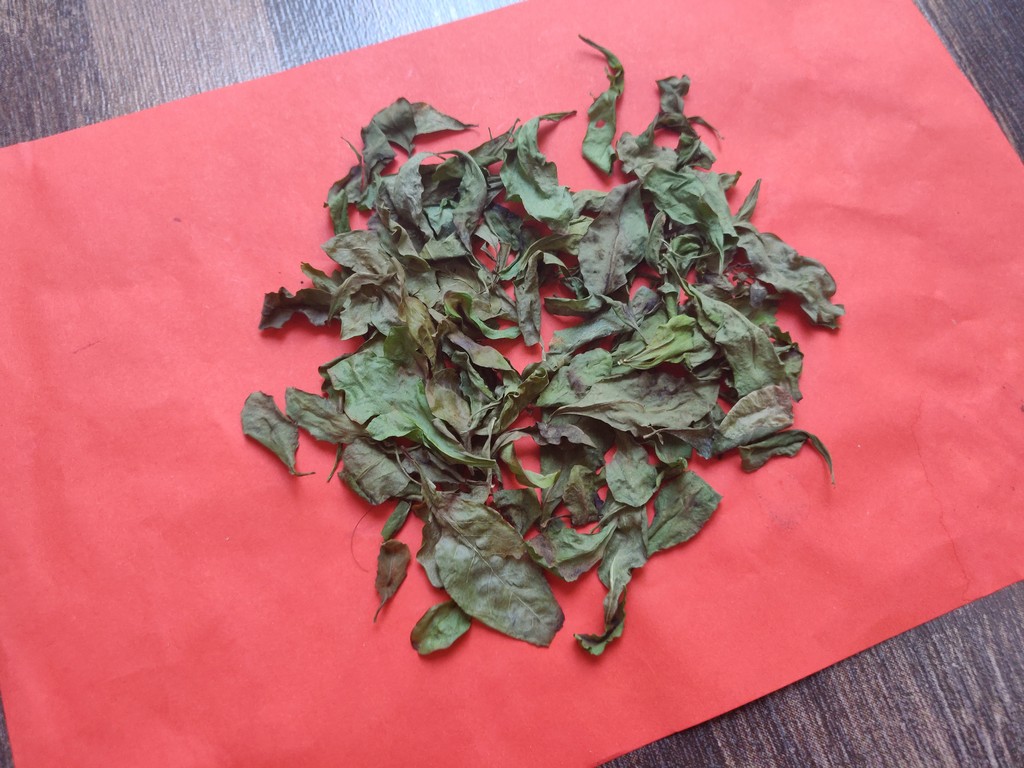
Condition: Dried
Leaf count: multiple
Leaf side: unknown